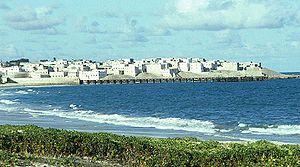
Somalia / Demografi / Somalias største byer
Baraawe
Somalia er et afrikansk land beliggende på Afrikas Horn, kontinentets østligste punkt. Landet ligger mellem 12 grader nordlig og 1 grad sydlig bredde mellem 41 og 51 grader østlig længde. Hovedstaden er Mogadishu, hvilket er en havneby med internationale handelsforbindelser.